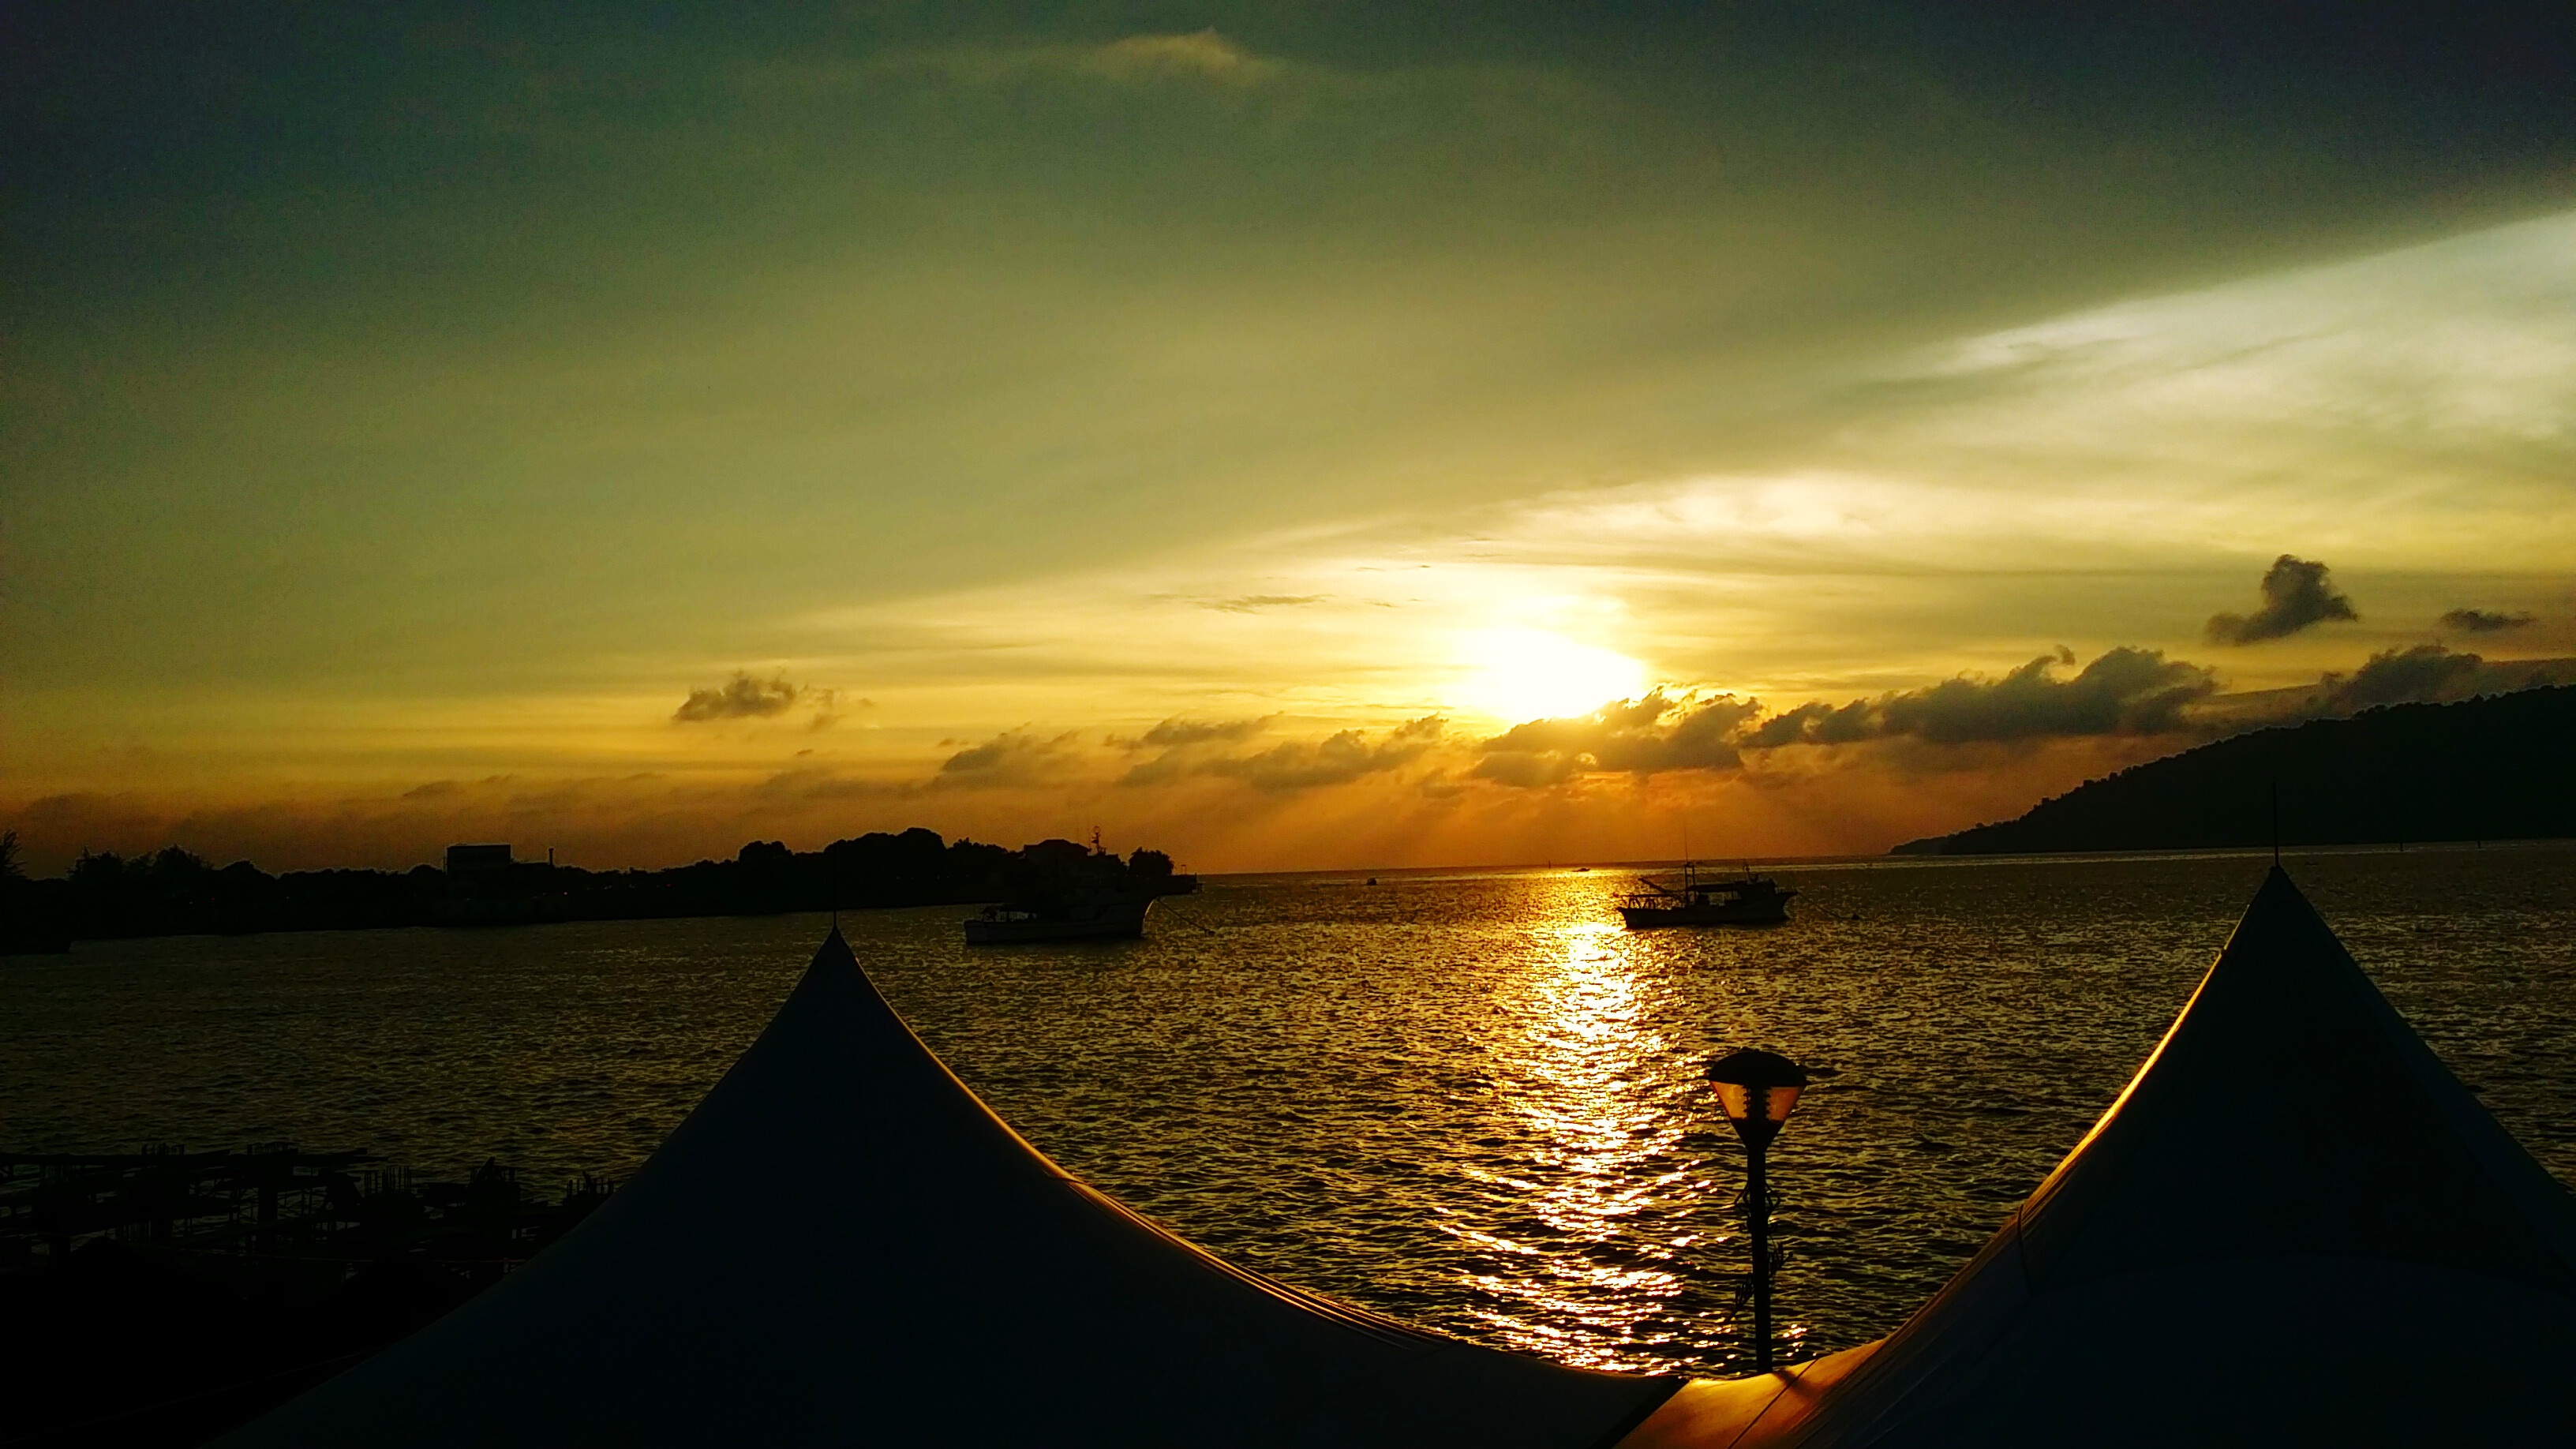
sea, ocean, horizon, cloud, sky, sun, sunrise, sunset, sunlight, morning, wave, dawn, dusk, evening, reflection, bay, afterglow